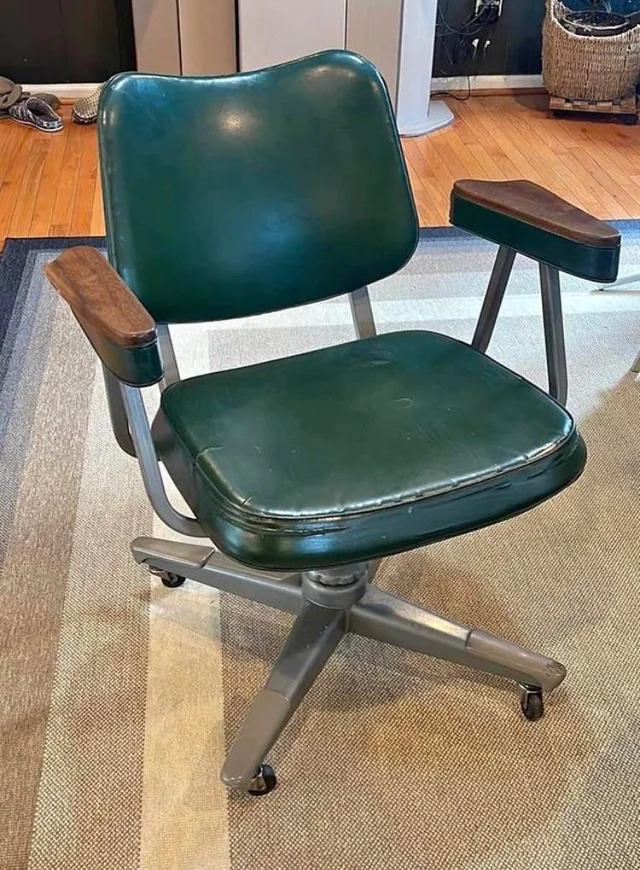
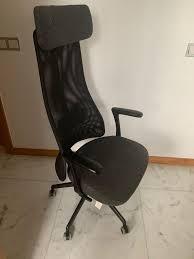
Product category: items_chair
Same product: no